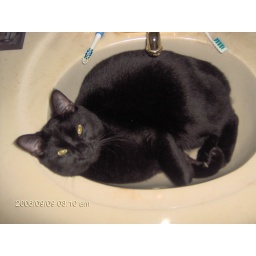
Stubby in sink - his second bed